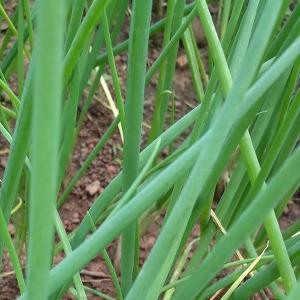
Crop: Onion
Condition: healthy-leaf